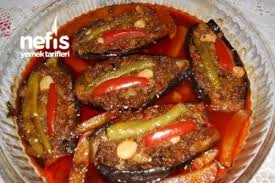
Yemek: karniyarik